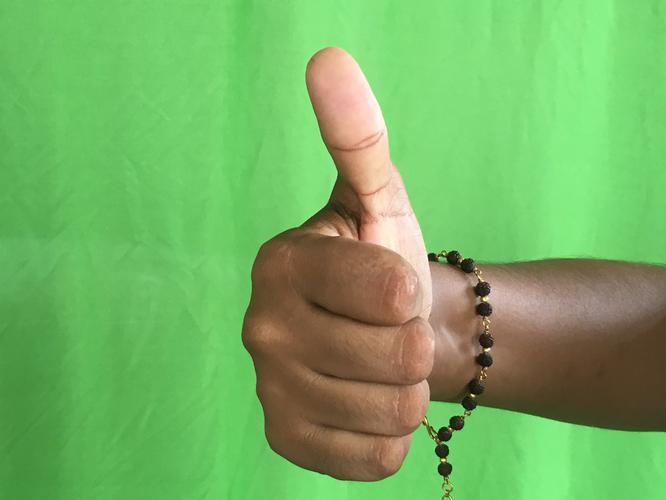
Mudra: Sikharam
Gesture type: single_hand